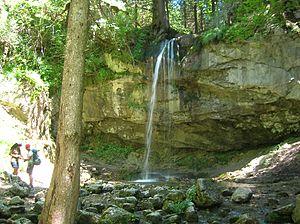
Cascade de la Fauge, Villard-de-Lans
Villard-de-Lans [vilaʁ.də.lɑ̃] est une commune française située, géographiquement dans le massif du Vercors, administrativement dans le département de l'Isère, en région Auvergne-Rhône-Alpes et, autrefois rattachée à l'ancienne province du Dauphiné.